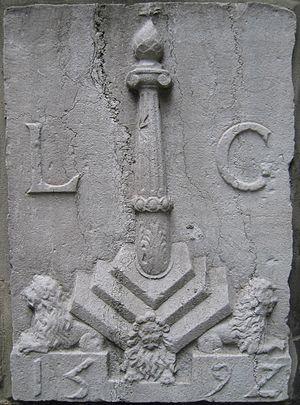
Le blason gravé dans une pierre bleue, daté de 1592.
La pierre bleue est une roche sédimentaire calcaire de couleur bleu gris provenant des provinces du Hainaut, de Namur et de Liège. Son extraction se fait surtout en Belgique dans les régions de Soignies, Écaussinnes, Sprimont et Spontin. Utilisée en architecture comme pierre de taille, c'est la pierre la plus répandue et la plus marquante du bâti traditionnel et du patrimoine architectural de la région wallonne en Belgique, ses gisements étant assez bien répartis d'un bout à l'autre de la région. Elle a aussi été abondamment exportée dans les régions voisines, et notamment en Flandre depuis le Moyen-Age.